Tây Sơn dynasty

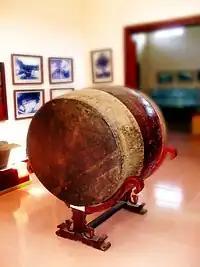
A war drum of the Tây Sơn rebels

Having vanquished the Nguyễn for the time being, Nguyễn Huệ decided to destroy the power of the Trịnh lords. He marched to the north at the head of a large army in 1786, and after a short campaign, defeated the Trịnh army successfully. The Trịnh were also unpopular and the Tây Sơn army seemed invincible. The Trịnh lord fled north into China. Nguyễn Huệ later married princess Lê Ngọc Hân, the daughter of the nominal later Lê Emperor, Lê Hiển Tông.